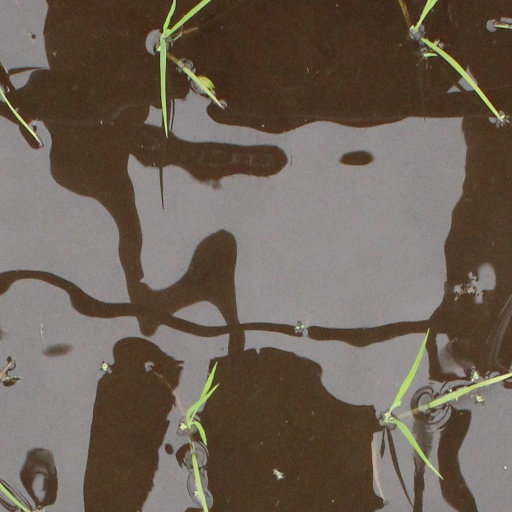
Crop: rice